Great Renunciation

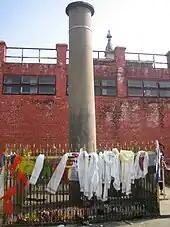
Ancient stone pillar surrounded by a small fence, covered with devotional clothes

Only a little information is given in the texts and discourses about the early life of the Buddha, which contrasts with the abundance of traditional sources about the rest his life, from enlightenment to Parinirvana. Bareau speculated that this may be because the Buddha was disinclined to talk about it, either out of modesty, or because heand also his leading disciplesdid not consider that relating his secular life was sufficiently edifying, as opposed to his religious life. Furthermore, since the accounts about the Buddha's life are filled with mythological embellishments, it may be not be possible to know the exact history, though the accounts are clearly based around historical events.